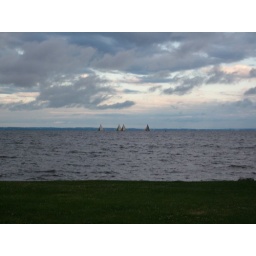
lake in oshkosh and boats